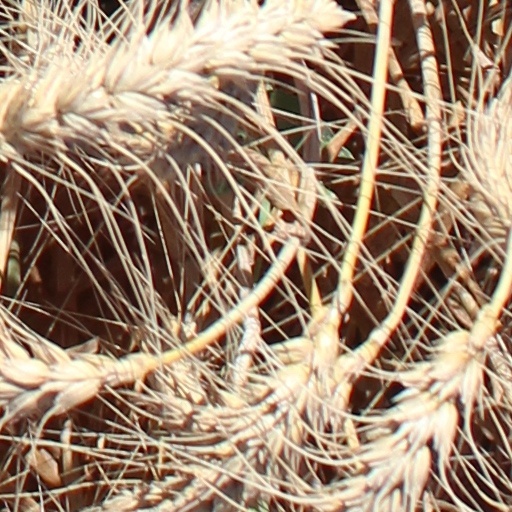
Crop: wheat